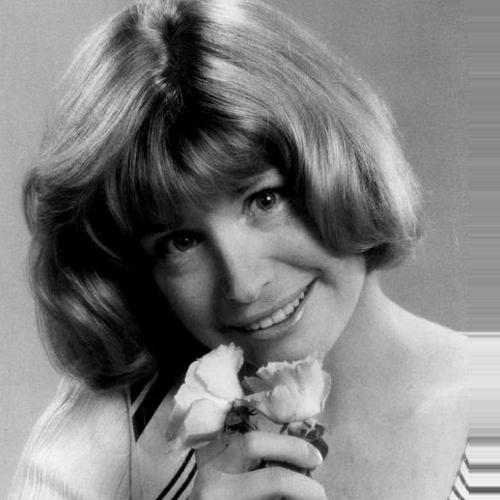
Age: 31